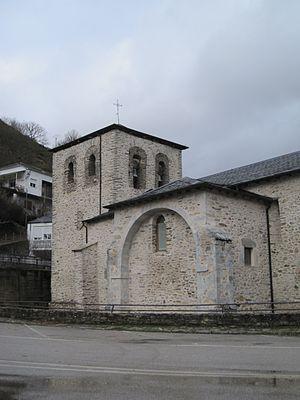
Balboa est une commune de la province de León dans la communauté autonome de Castille-et-León en Espagne.